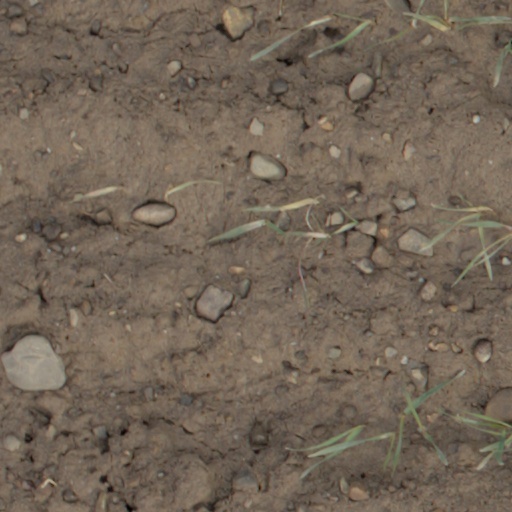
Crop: wheat